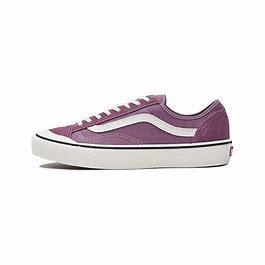
Brand: Vans
Model: Style 36 Decon Sf